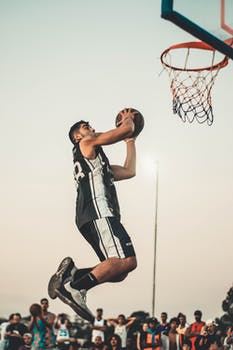
Label: No Watermark